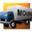
Label: truck